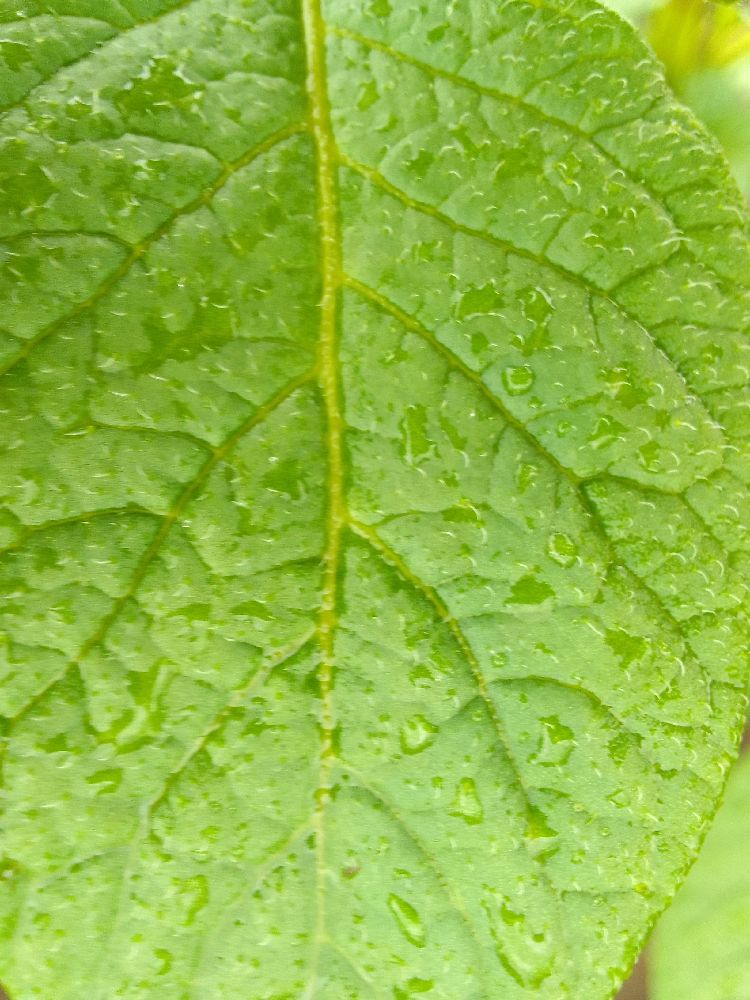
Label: Healthy